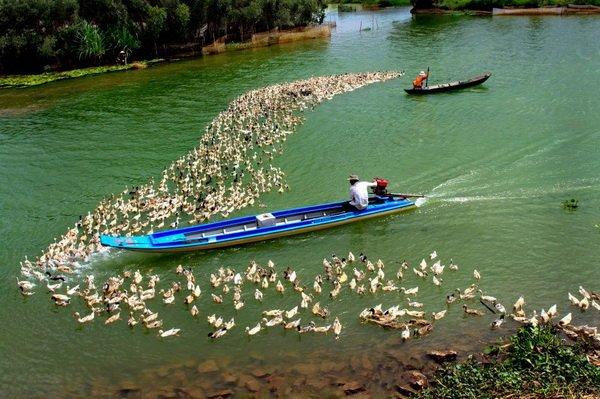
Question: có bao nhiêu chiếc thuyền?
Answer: có hai chiếc thuyền